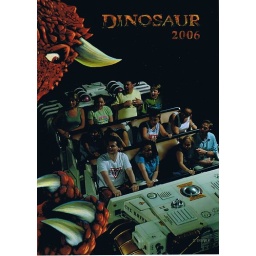
Check out yellow shirt guy! Jwo and I in the front row